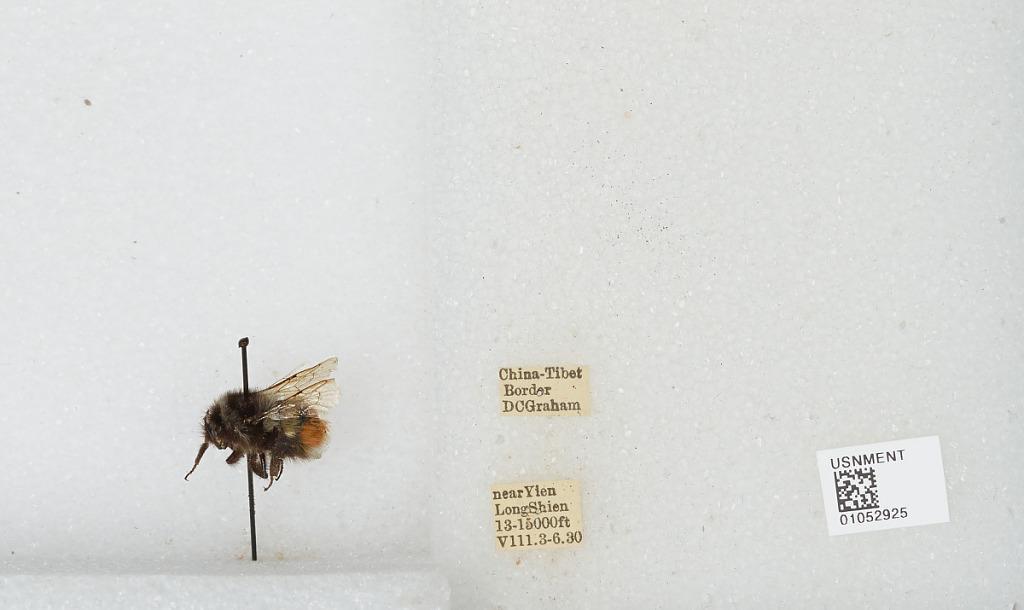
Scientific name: Bombus sp.
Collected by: D. Graham
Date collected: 1930-8-3
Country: China
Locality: China Tibet border, near Yien Long Shien